Greg Lake

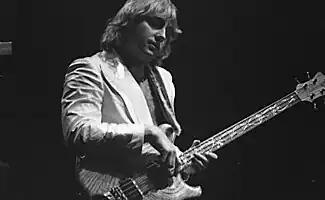
Lake performing at an Emerson, Lake & Palmer concert at Maple Leaf Gardens, Toronto, in 1978

In April 1970, Lake left King Crimson and joined with Emerson and drummer Carl Palmer of the Crazy World of Arthur Brown and Atomic Rooster, to form the progressive rock supergroup, Emerson, Lake & Palmer. Lake began with a Fender bass before he switched to a Gibson Ripper. Lake also contributed some work on acoustic and electric guitar to Emerson, Lake & Palmer, and his voice had a wider and more diverse range than anything the Nice had previously recorded. Emerson, Lake & Palmer became one of the most successful groups in the 1970s.